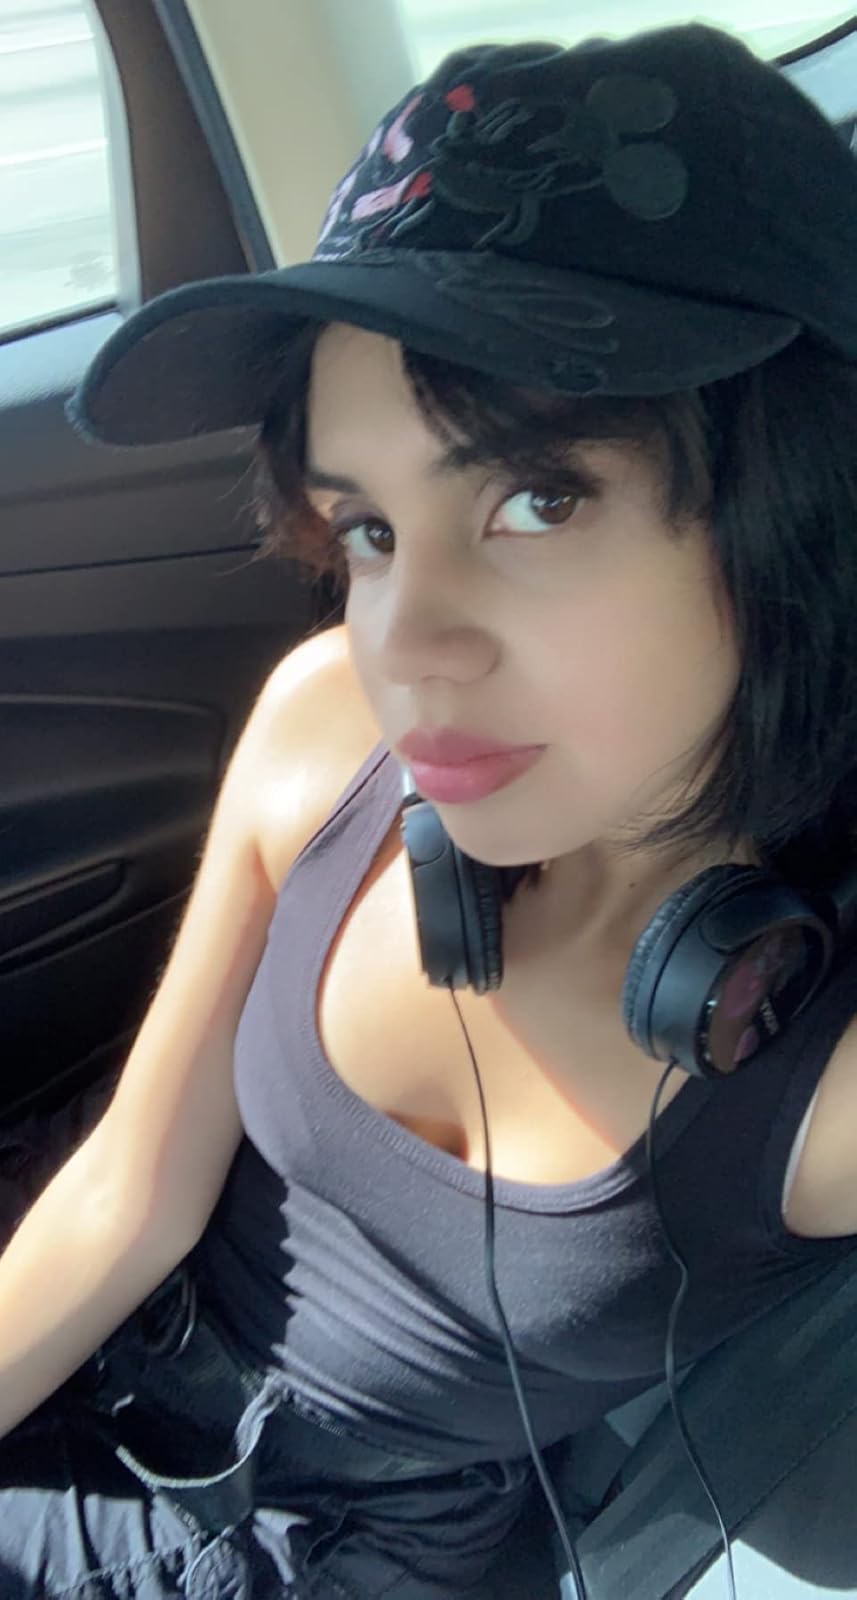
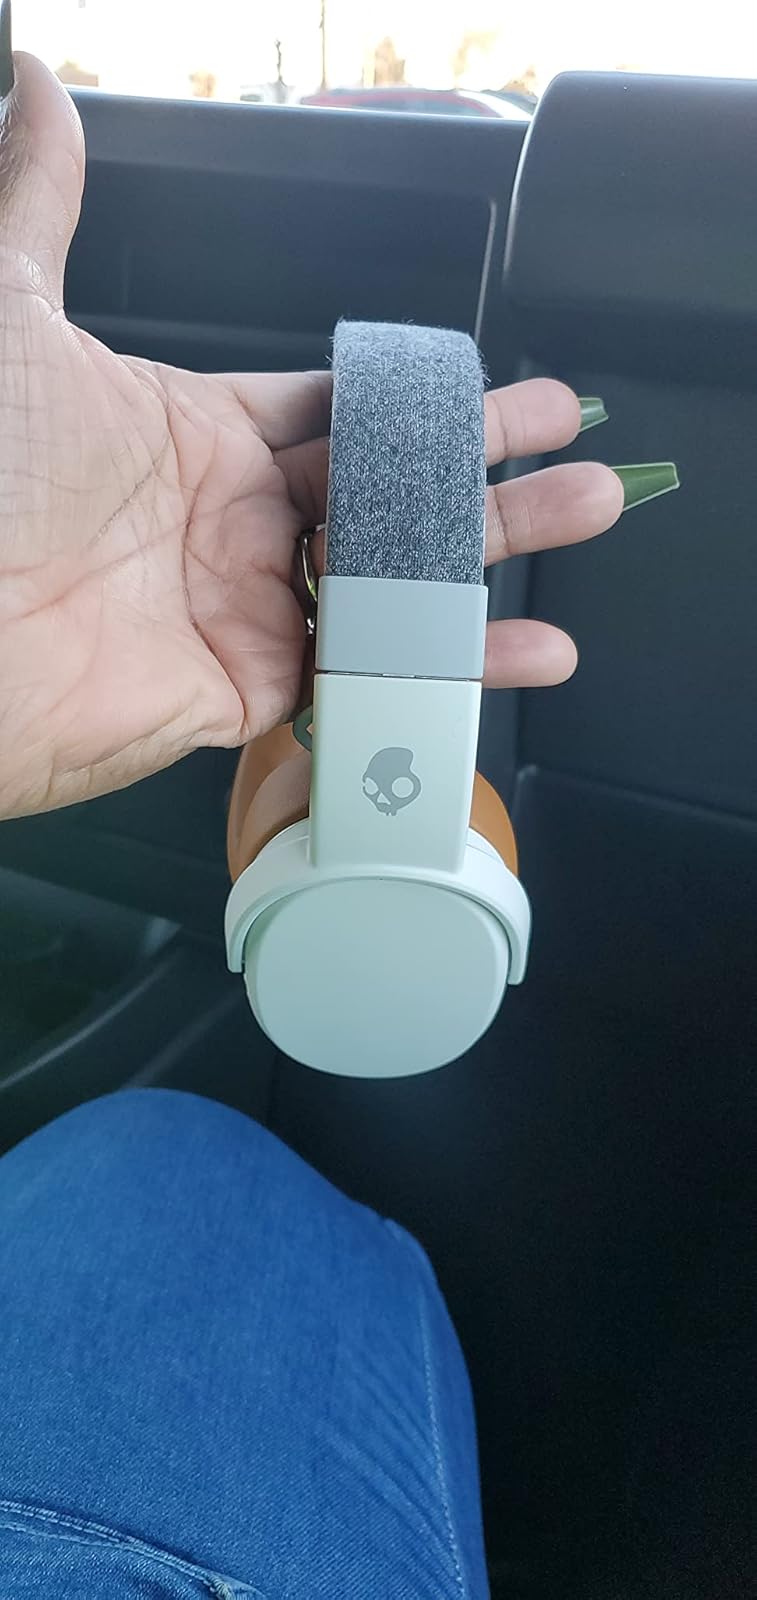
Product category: headphones
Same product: no